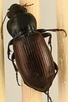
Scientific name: Amara alpina
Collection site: Niwot Ridge NEON (NIWO), plot NIWO_006